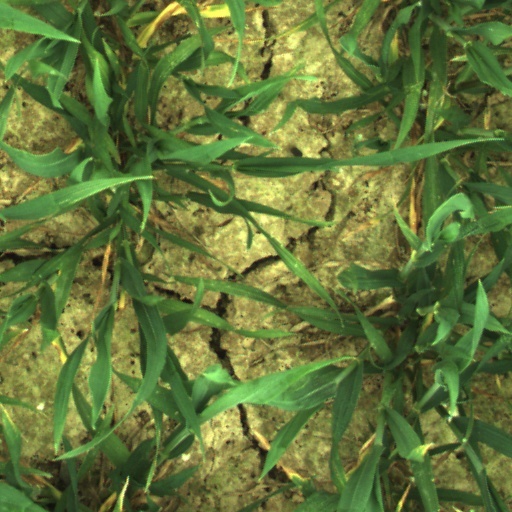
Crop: wheat